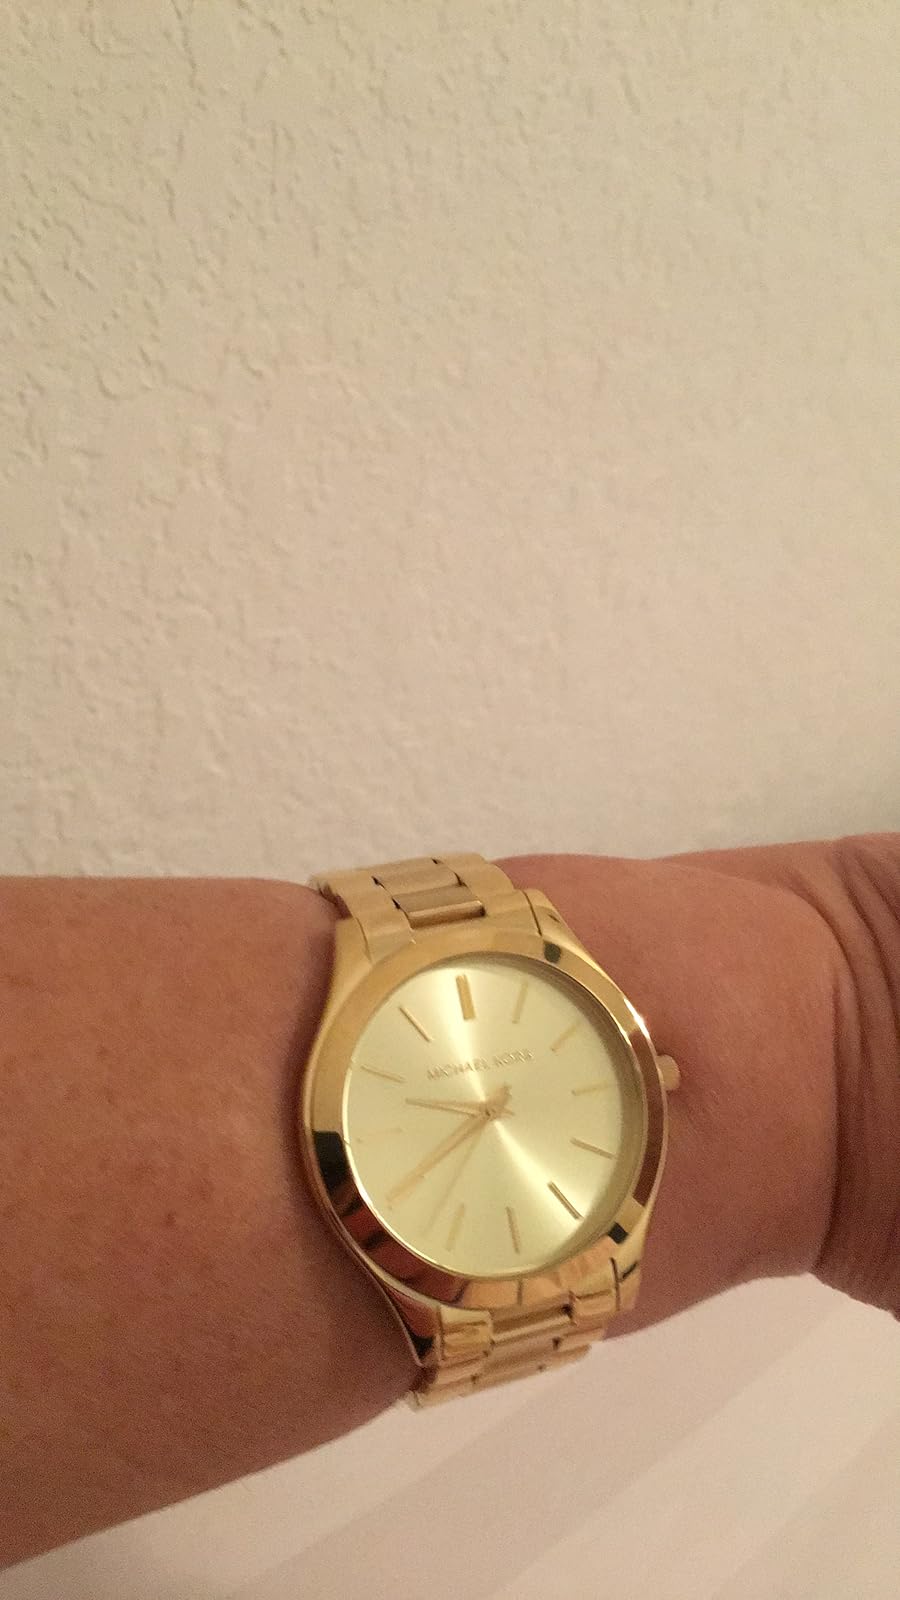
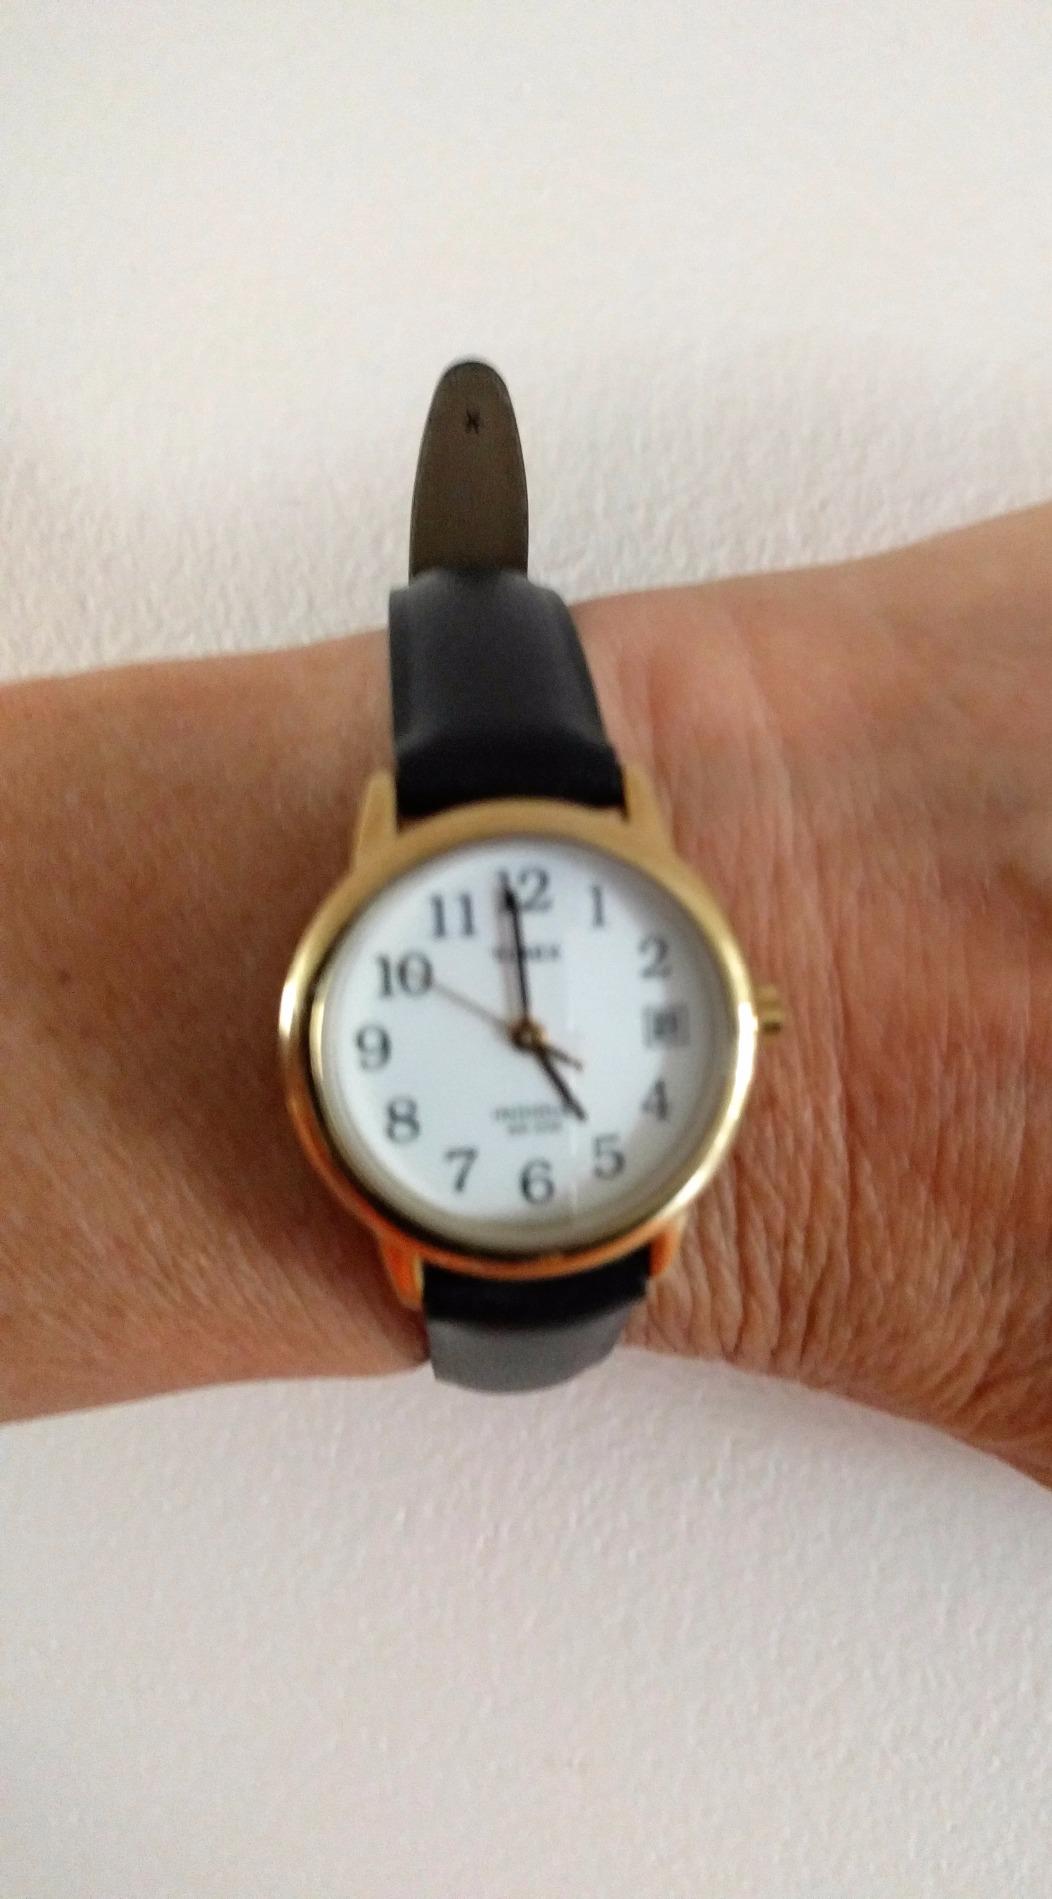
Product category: accessories_watch
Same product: no